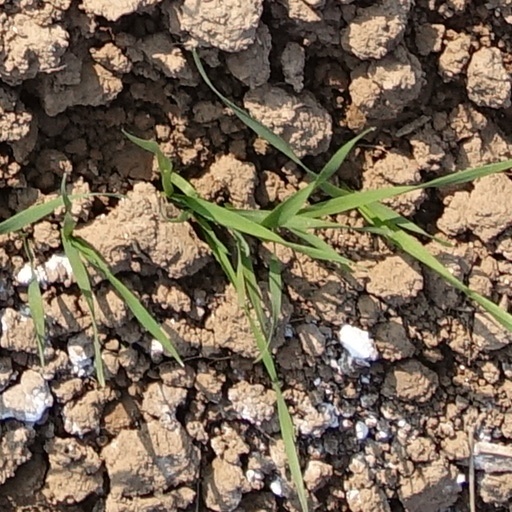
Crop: wheat